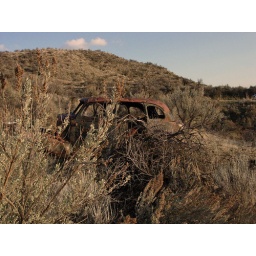
An abandoned, rusty car in the foothills in Idaho